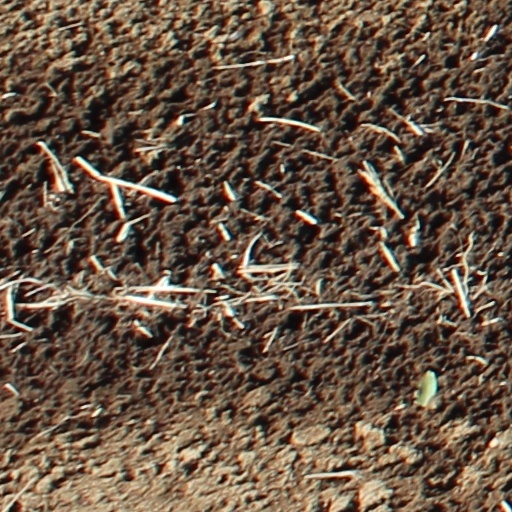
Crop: wheat